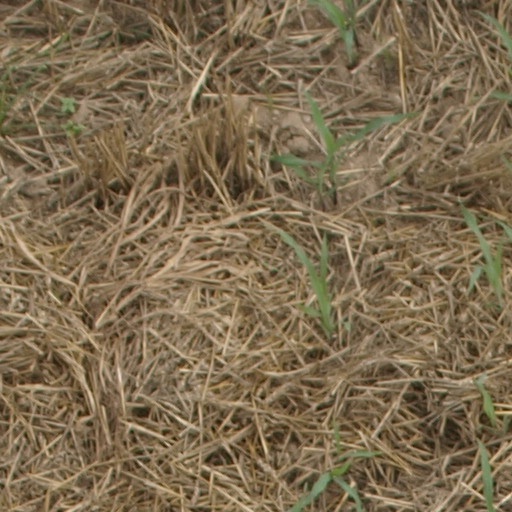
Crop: maize; corn